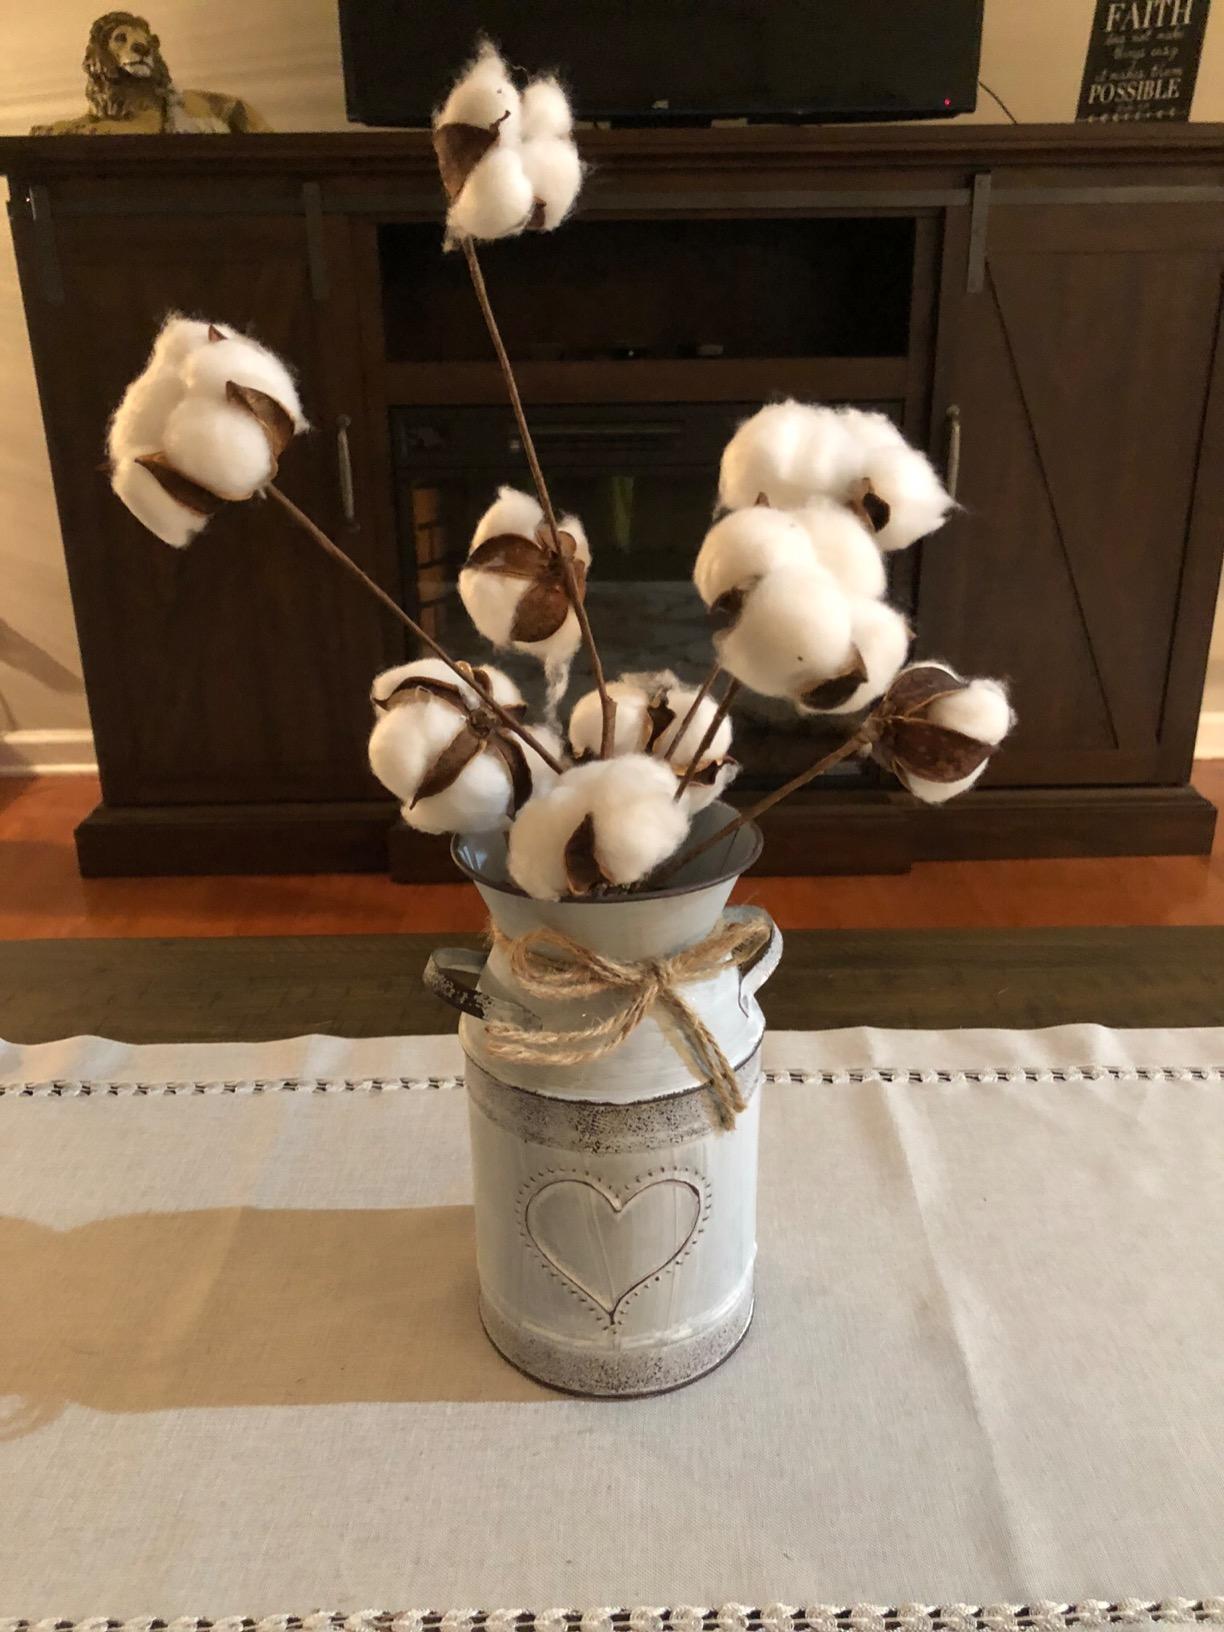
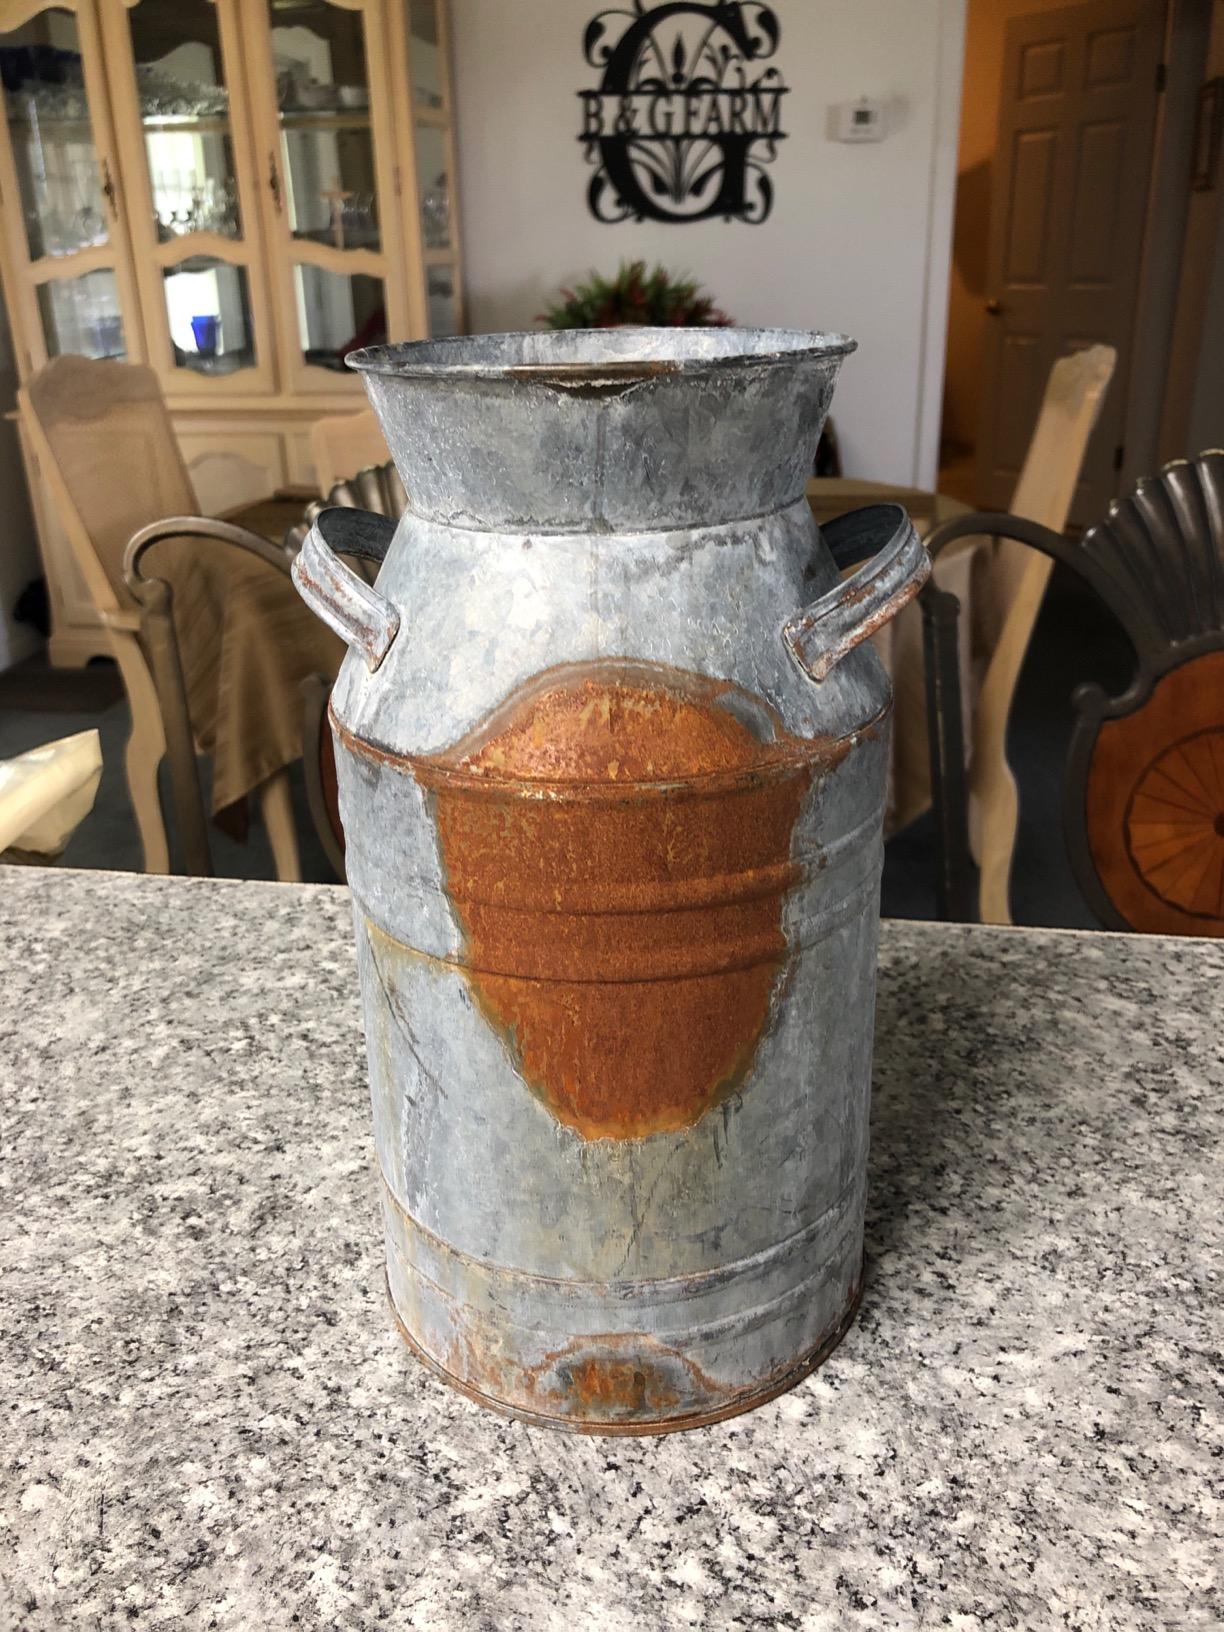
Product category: vase
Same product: no